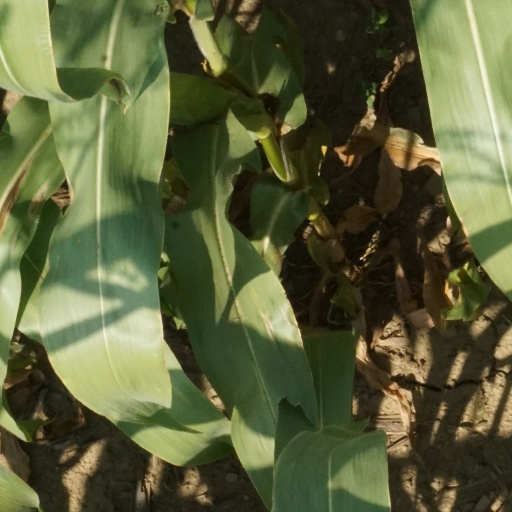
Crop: maize; corn